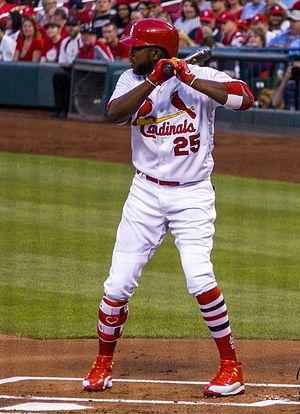
La saison 2018 des Cardinals de Saint-Louis est la 137ᵉ saison en Ligue majeure de baseball pour cette franchise et sa 127ᵉ dans la Ligue nationale.